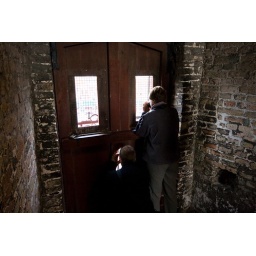
Ken and Kelley part-way up the clock tower in Bruges